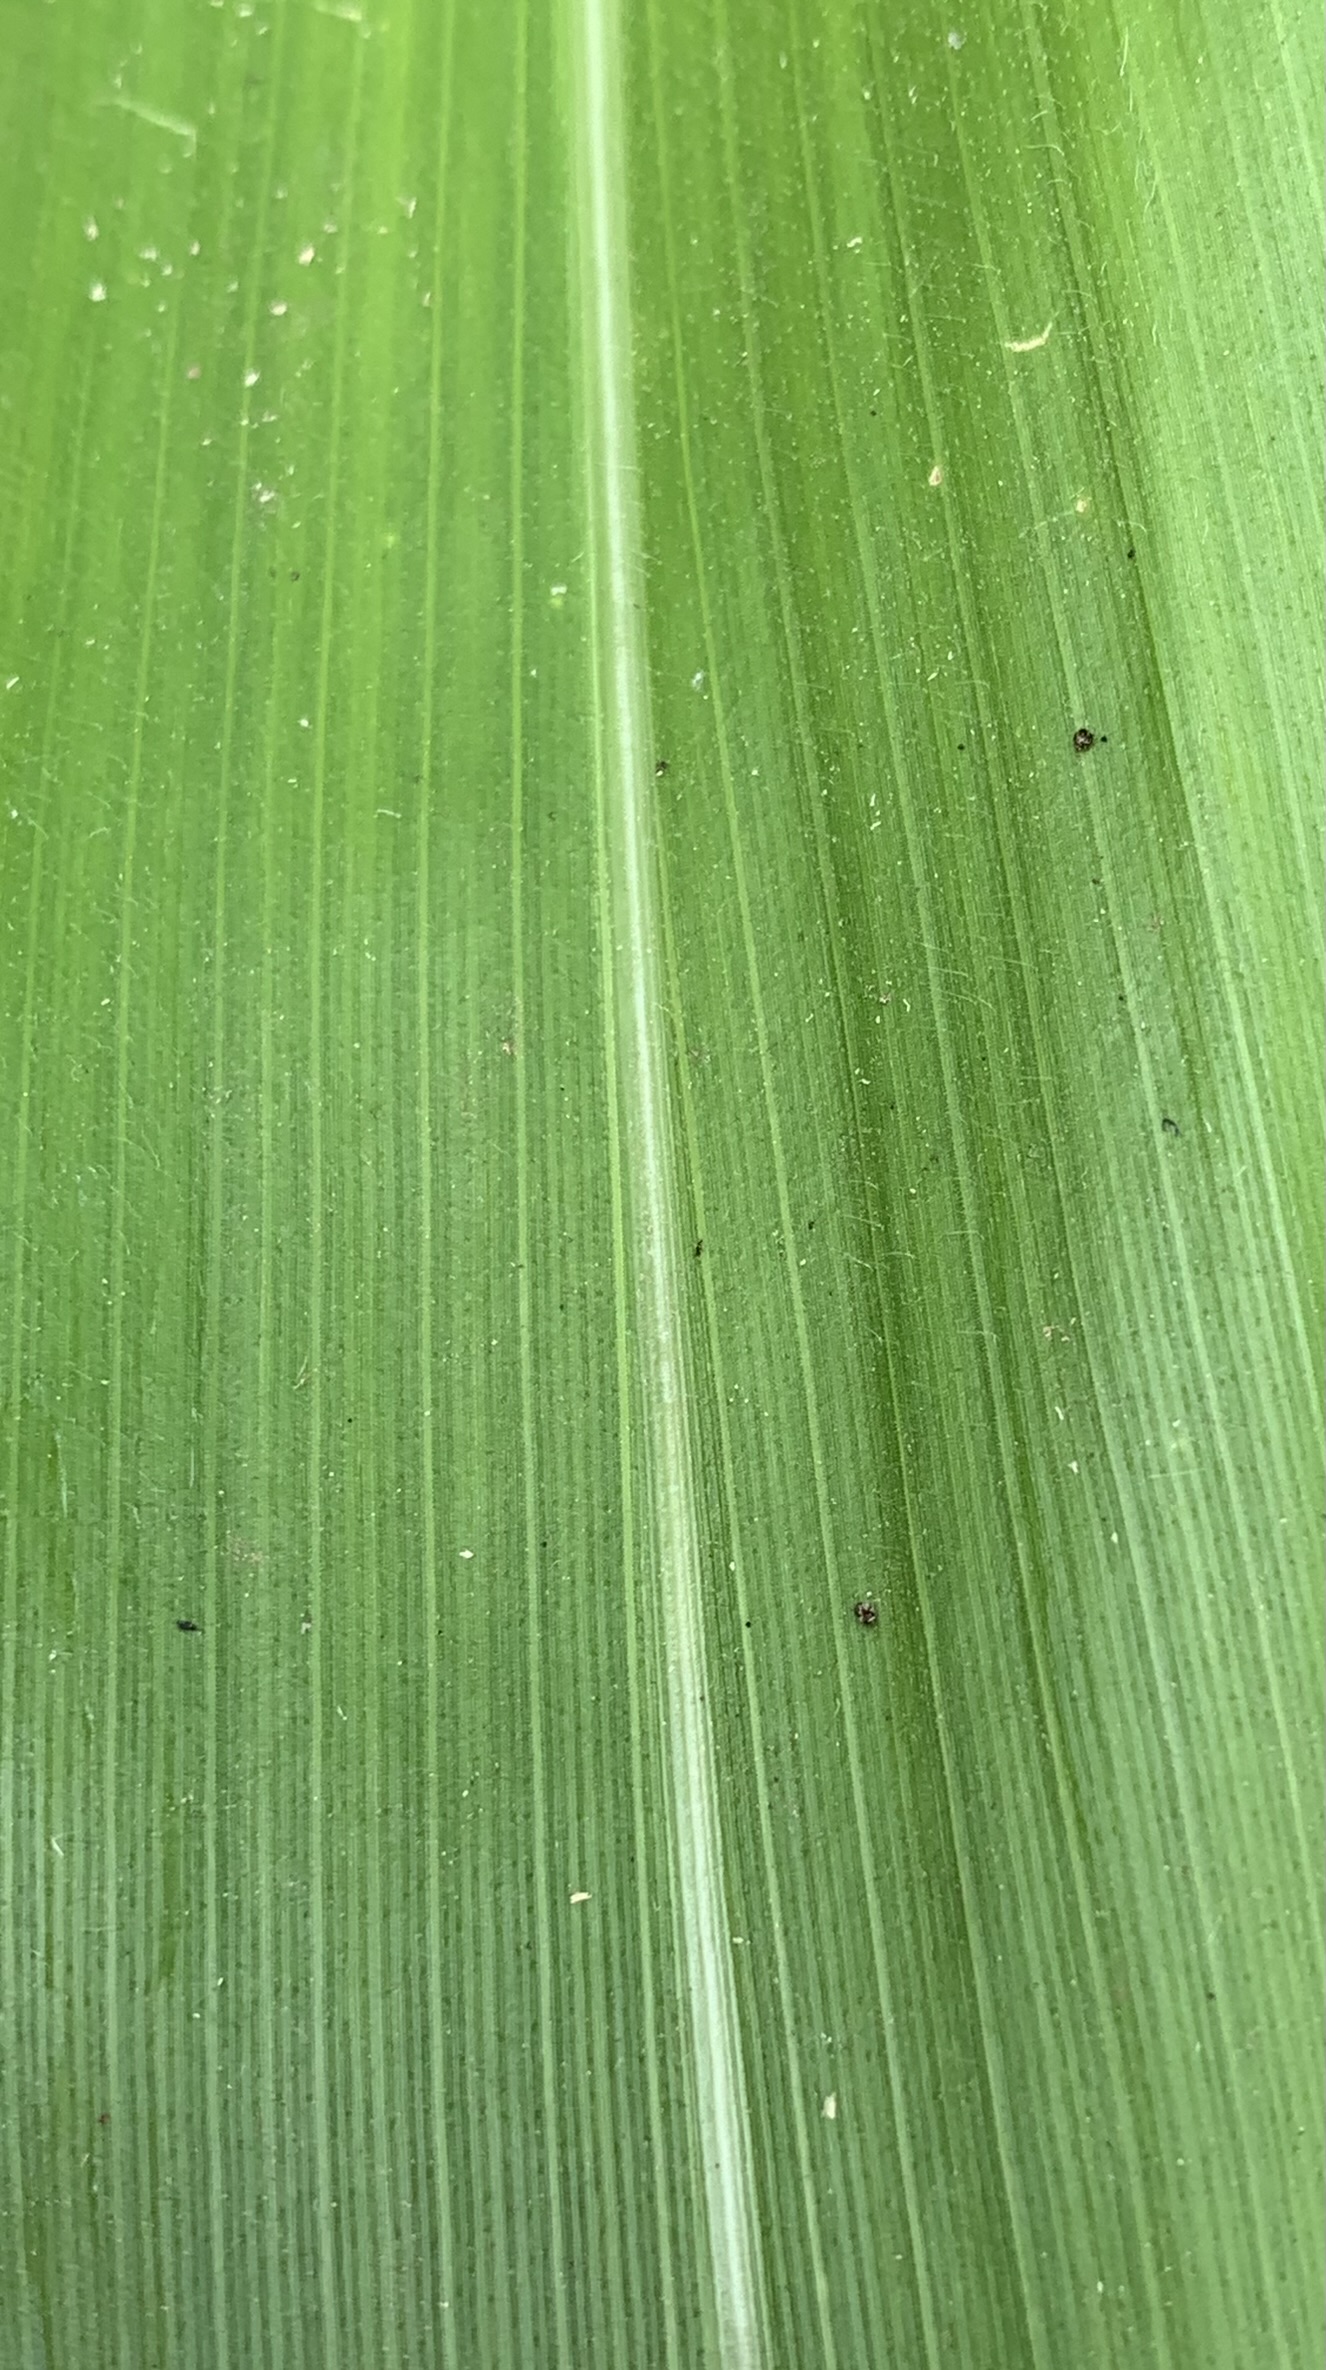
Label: Healthy